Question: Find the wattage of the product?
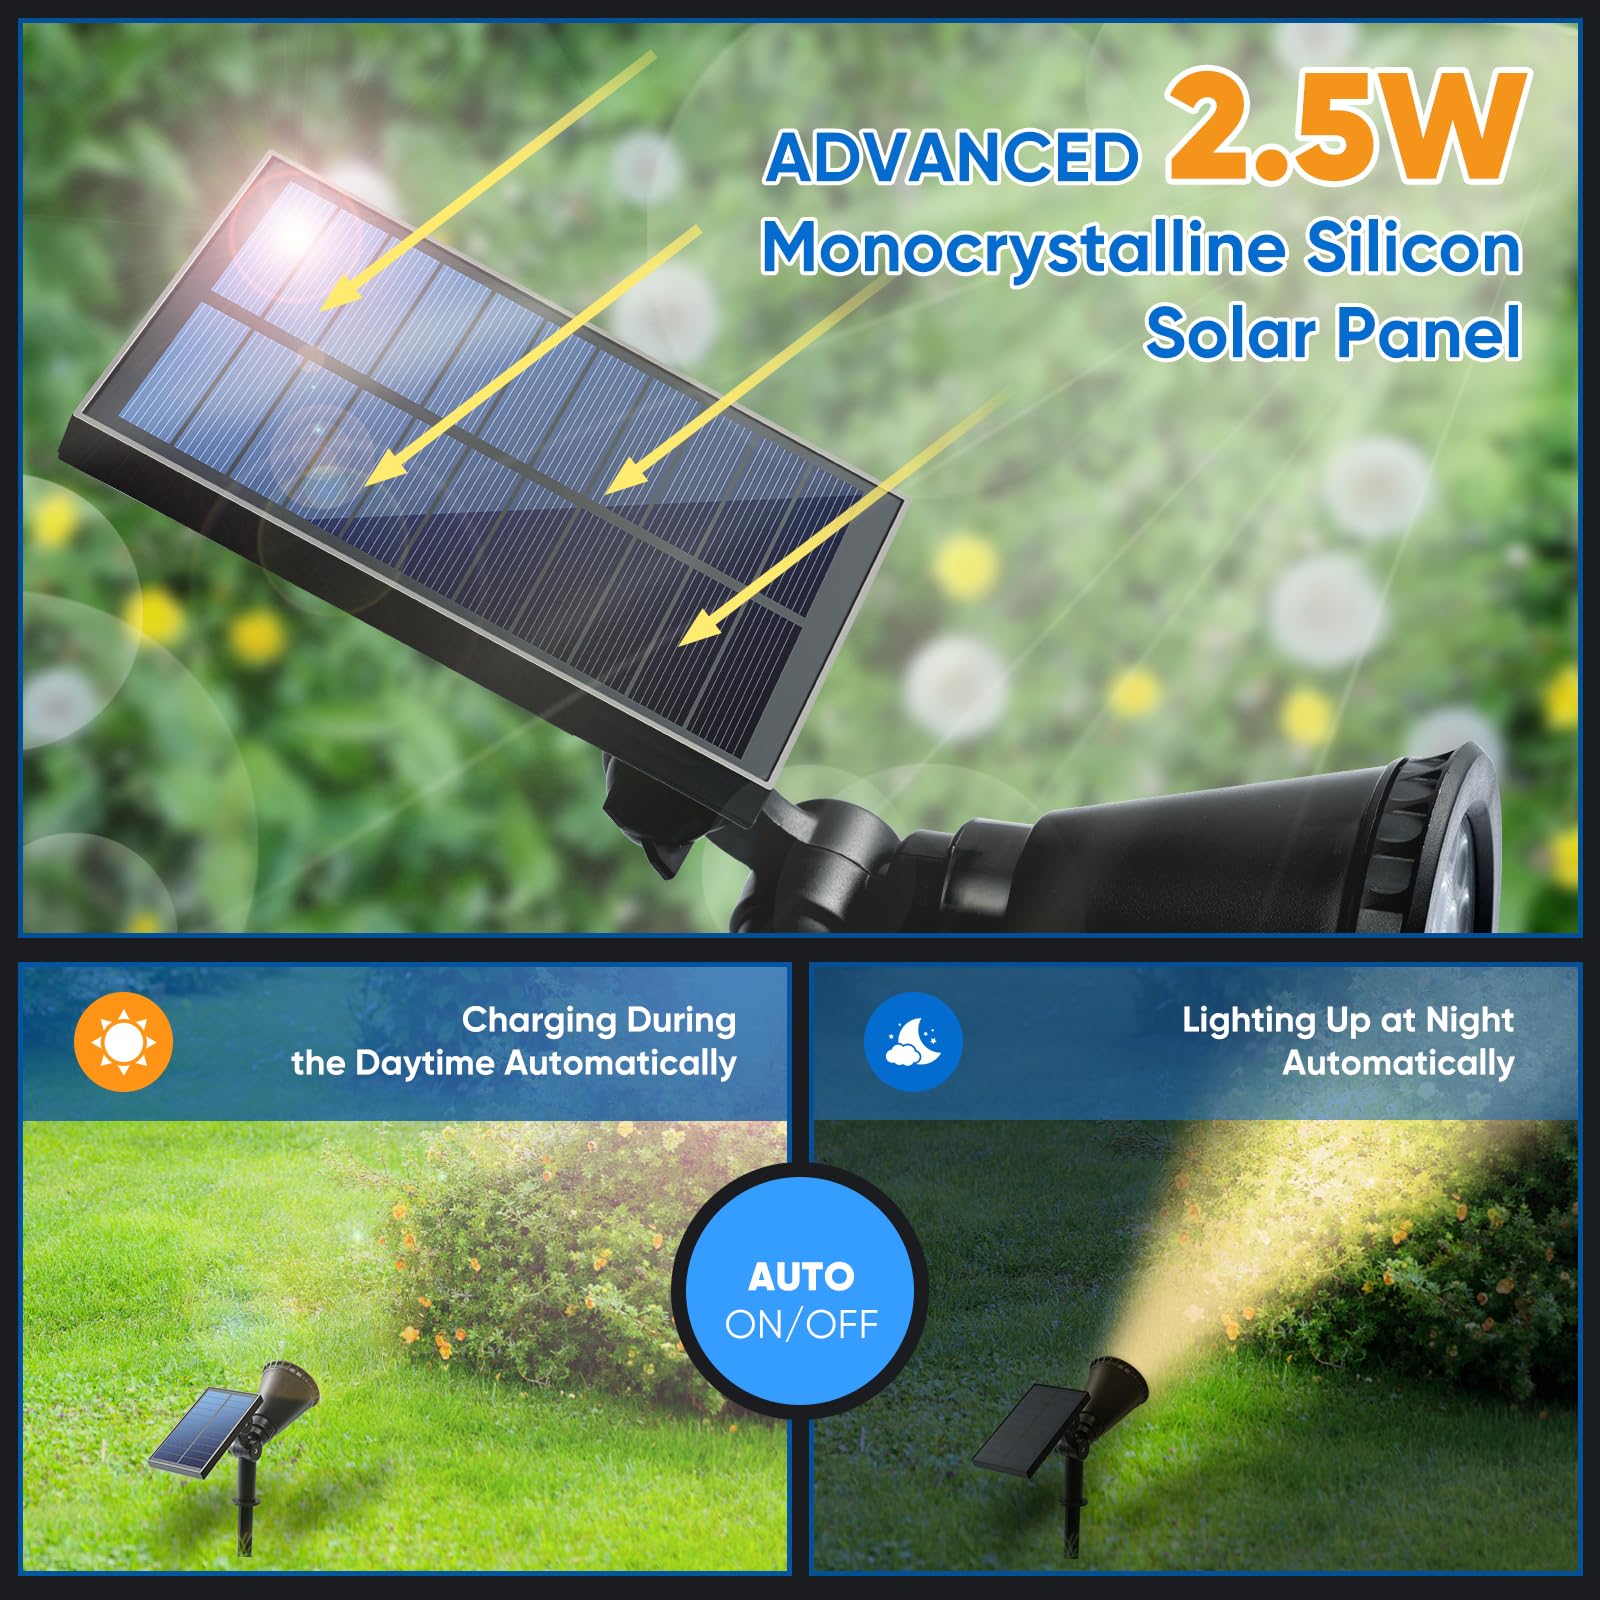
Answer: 2.5 watt